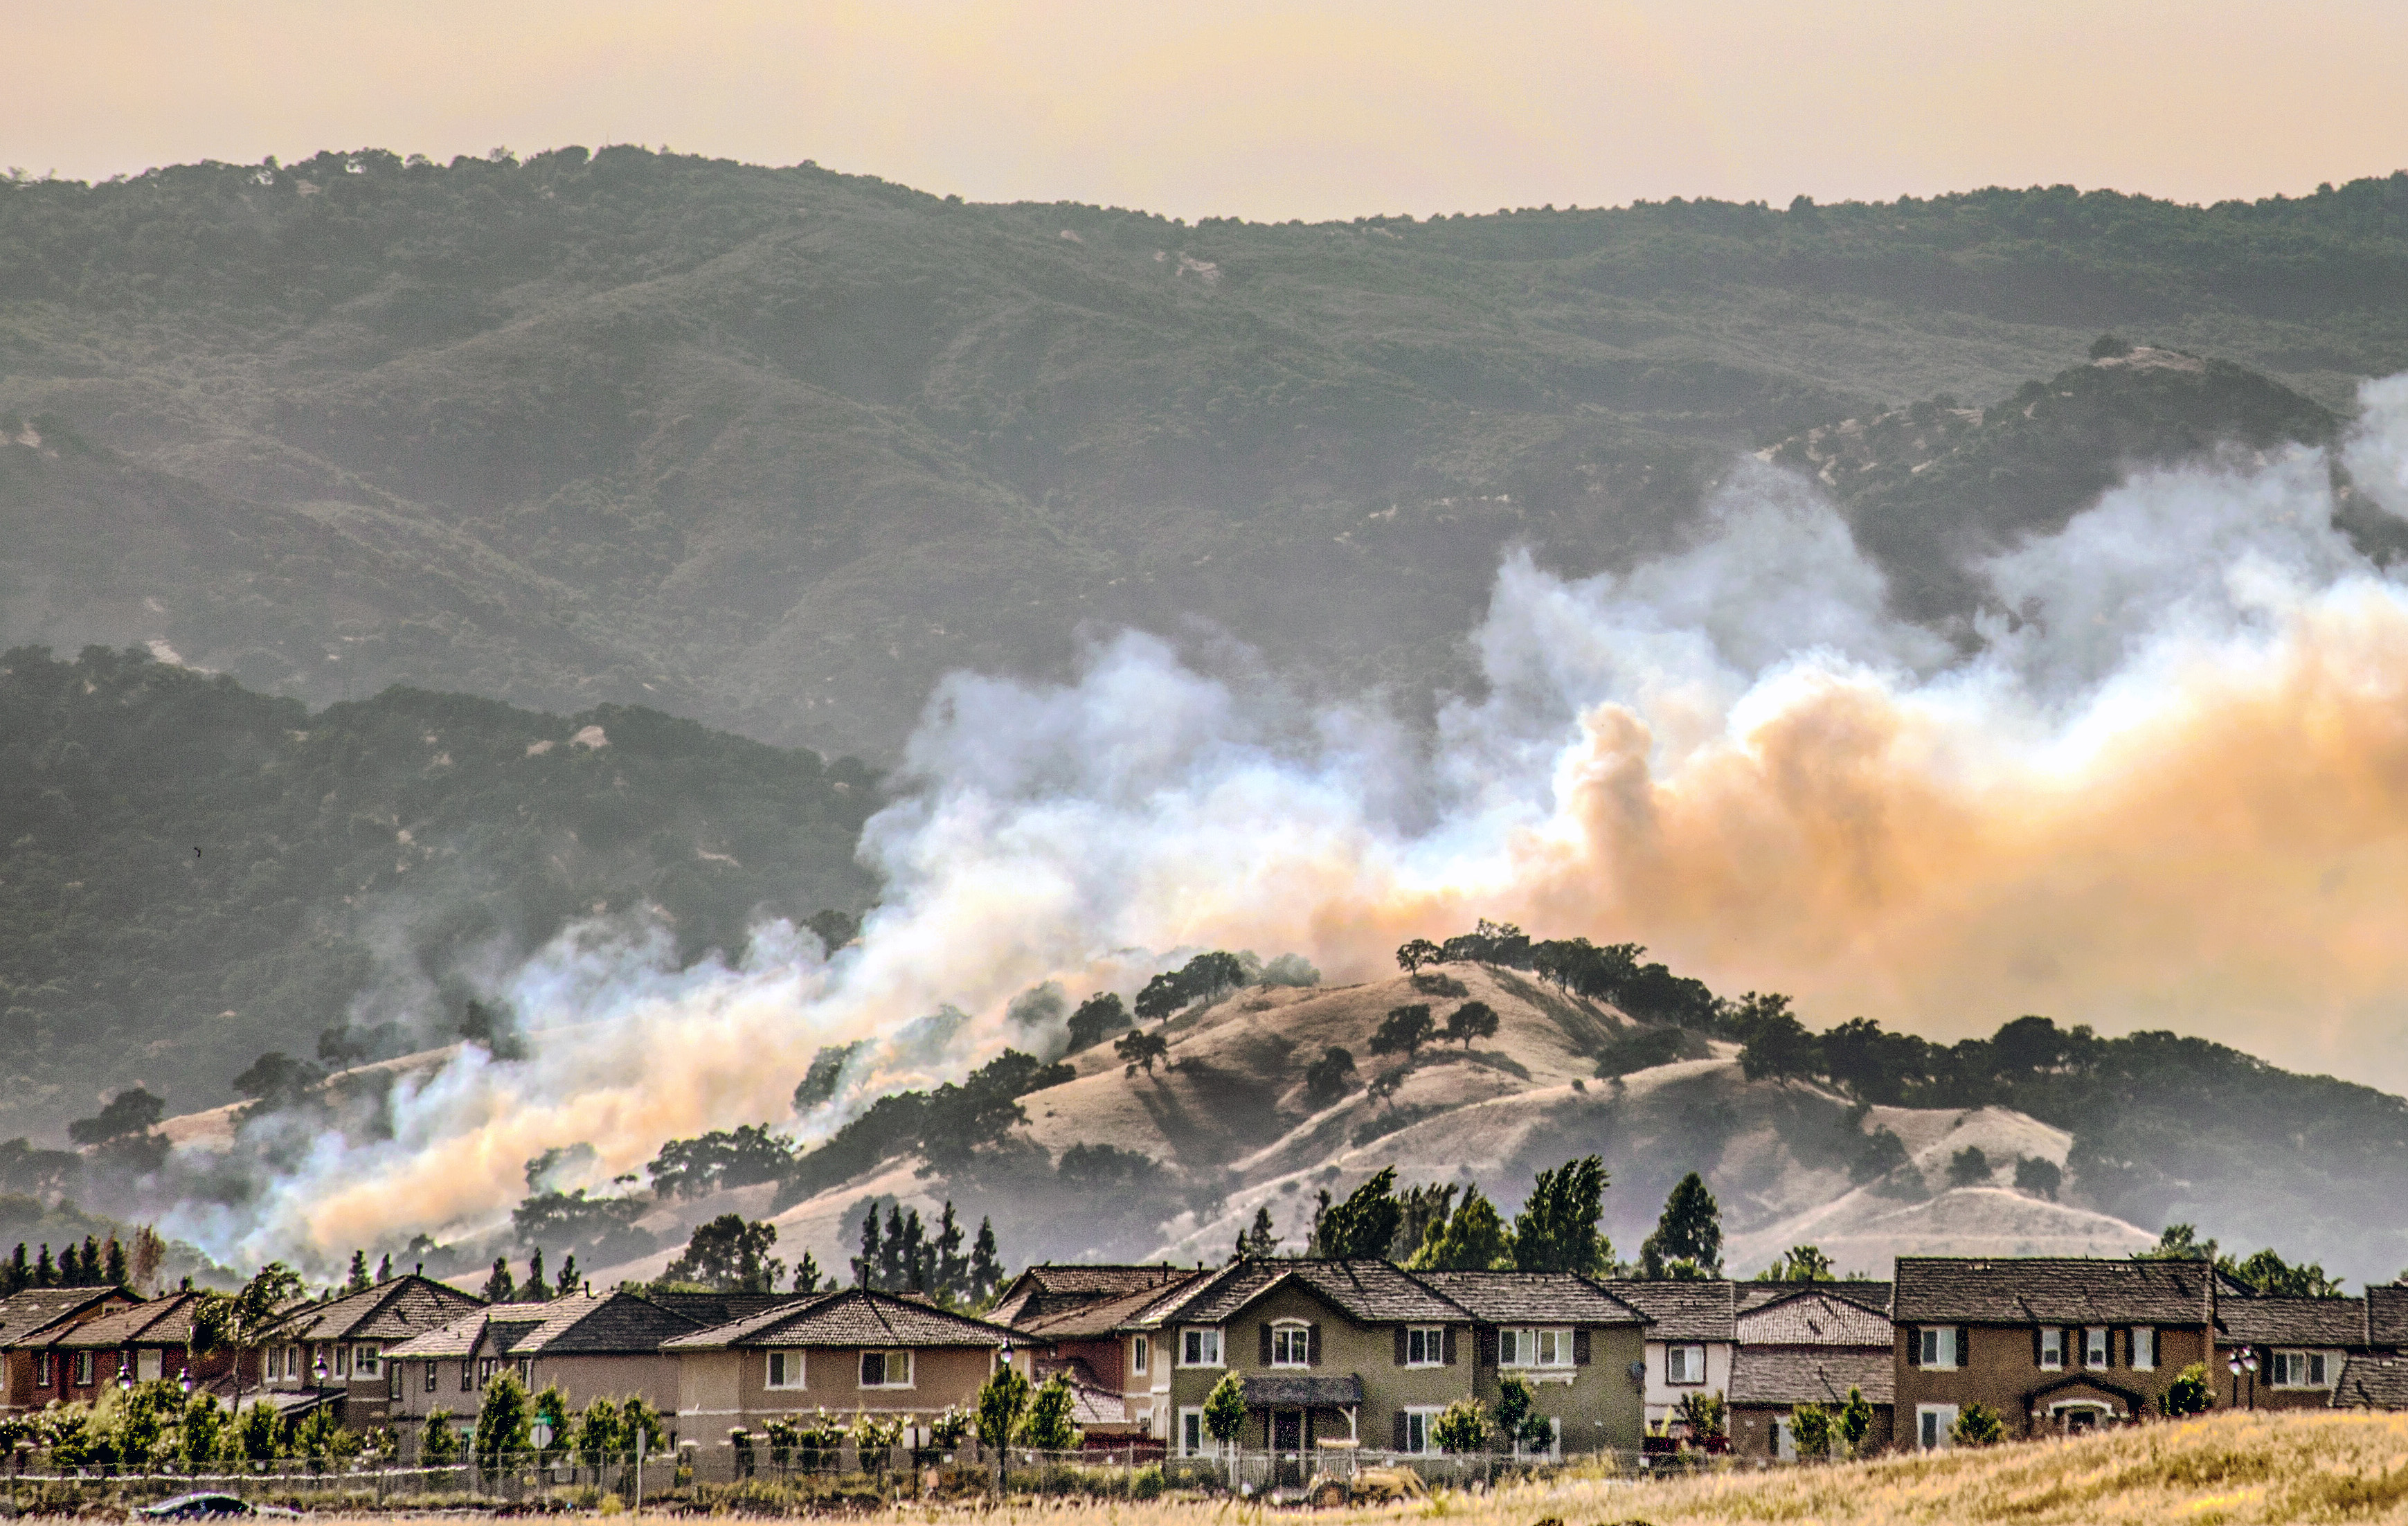
landscape, mountain, cloud, morning, fire, rural area, atmospheric phenomenon, geological phenomenon